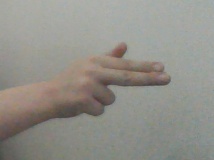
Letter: ghain